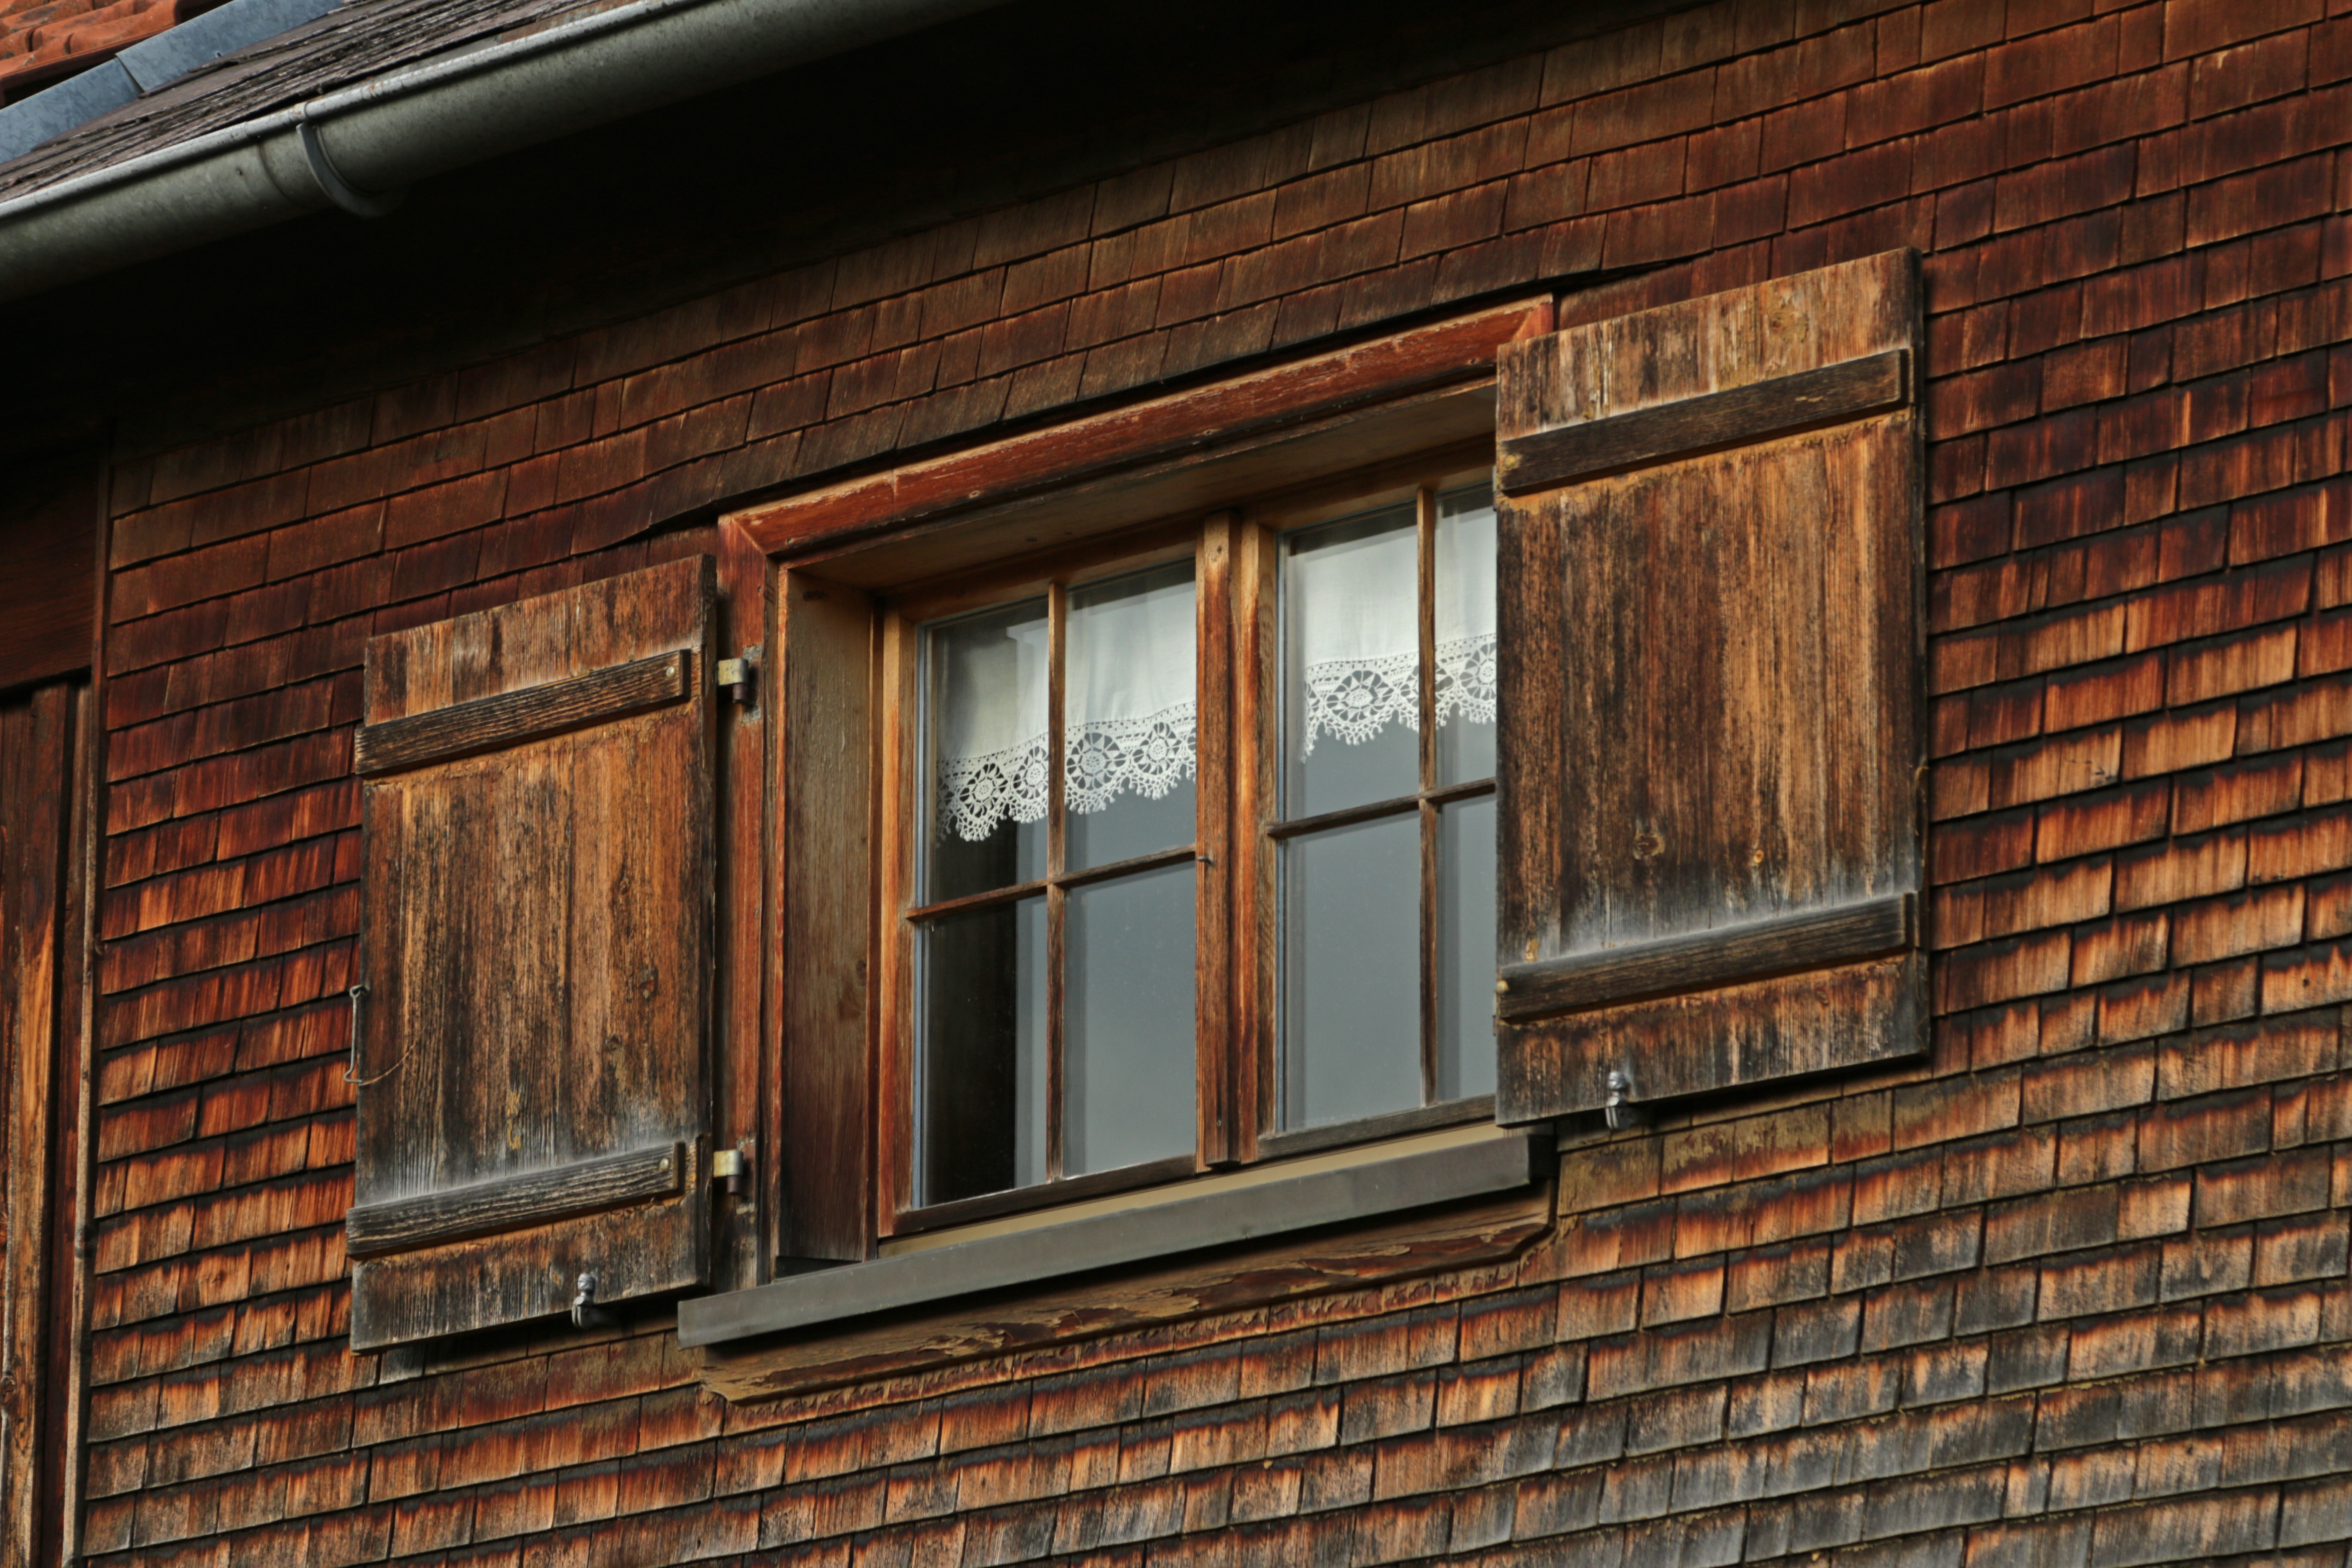
architecture, wood, house, window, home, wall, vacation, hut, alpine, facade, brick, egg, interior design, austria, mountains, farmhouse, vorarlberg, hauswand, urban area, window covering